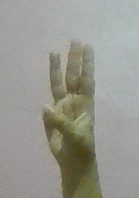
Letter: thaa